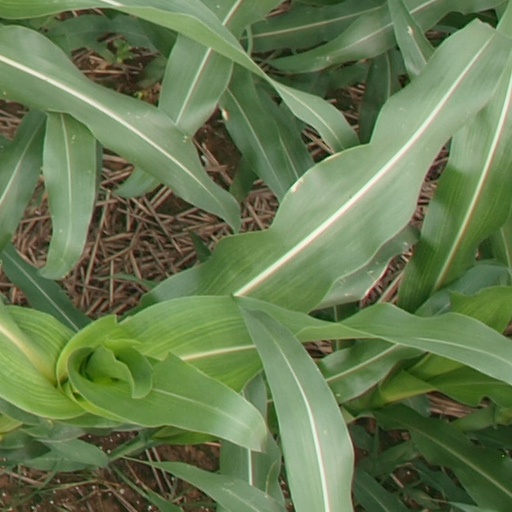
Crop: maize; corn